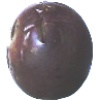
Label: Passion Fruit 1